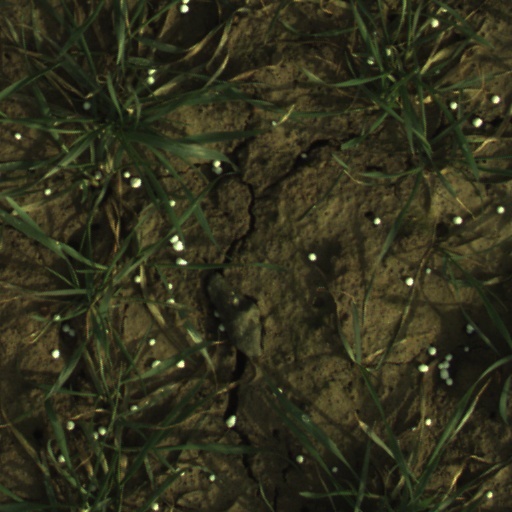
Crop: wheat